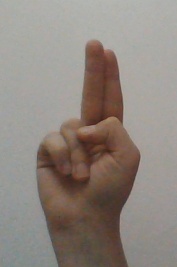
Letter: taa